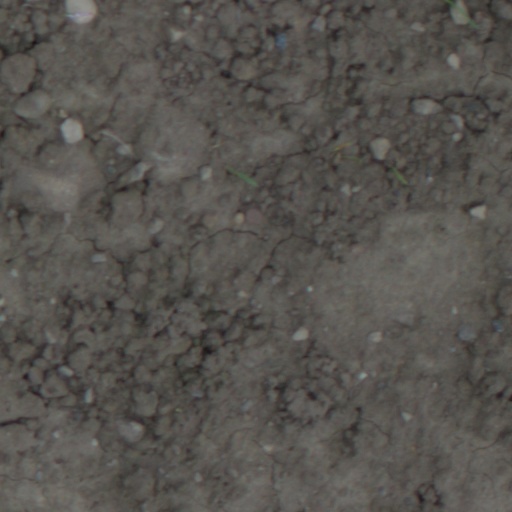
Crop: wheat